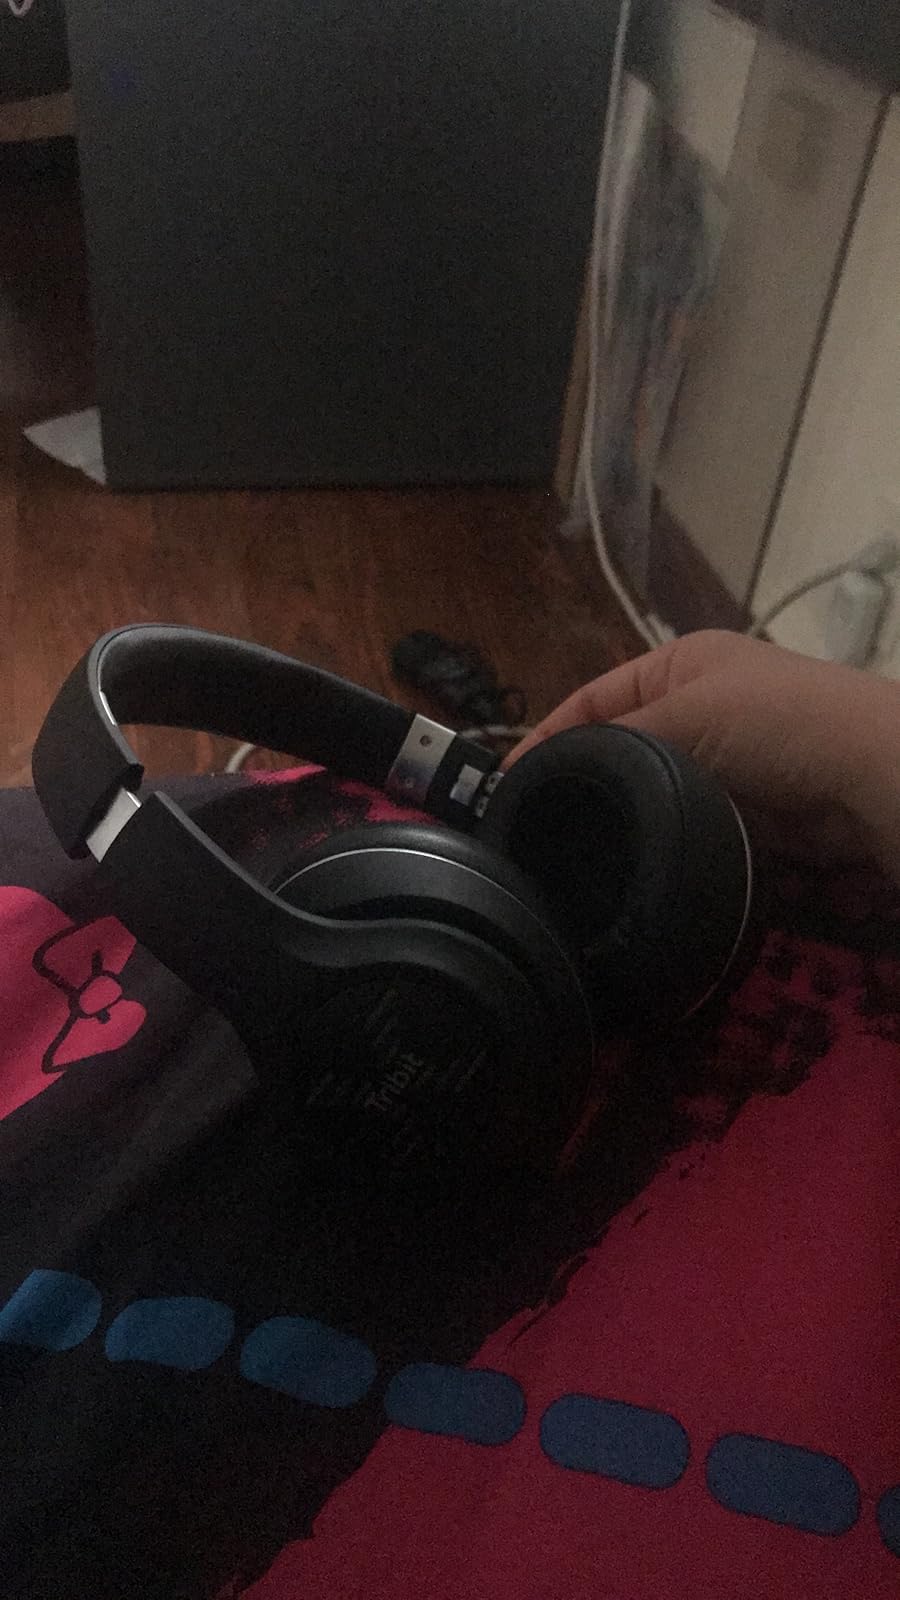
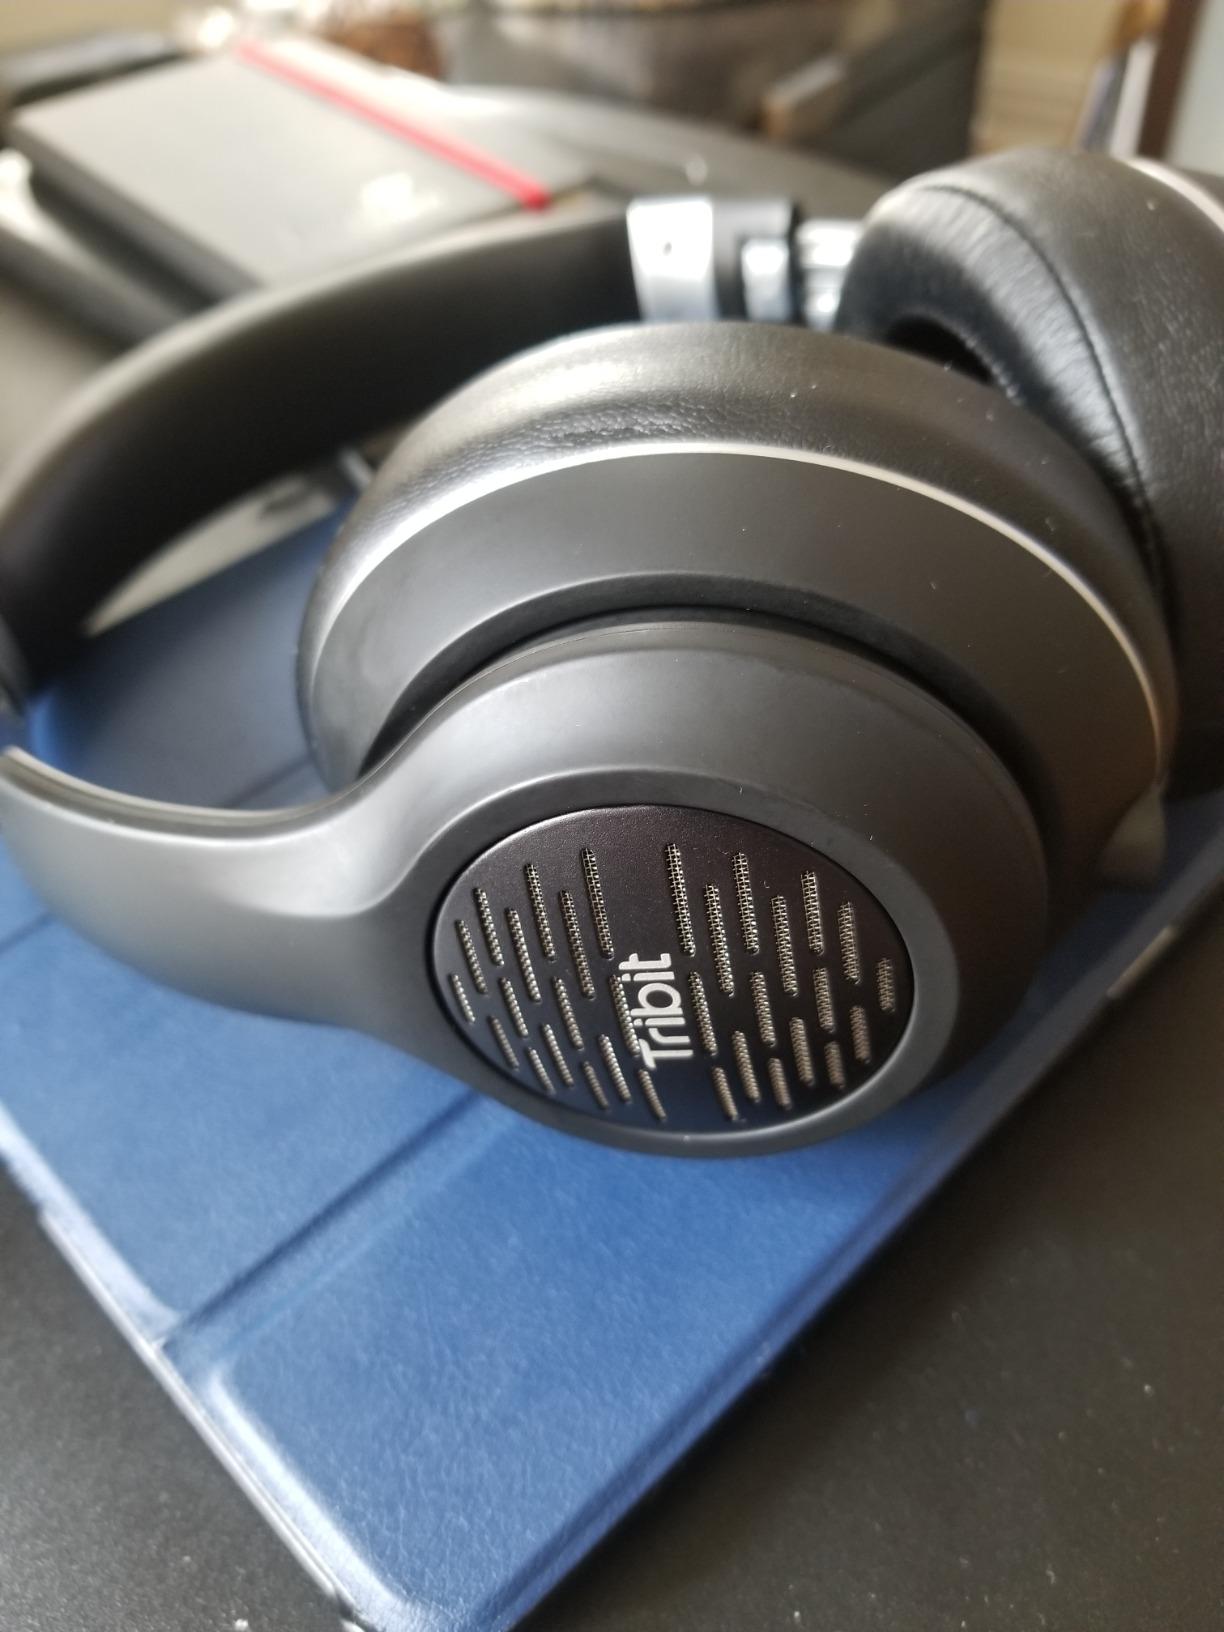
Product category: headphones
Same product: yes